Ariake Kambara

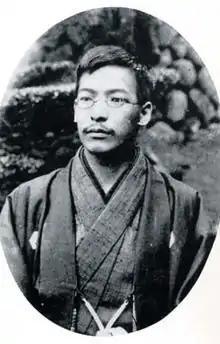
Kambara Ariake

Kambara Hayao (蒲原 隼雄, 15 March 1876 – 3 February 1952), known by his pen name , was a Japanese poet and novelist active during the Taishō and Shōwa eras of Japan. He is also known as Kambara Yūmei.